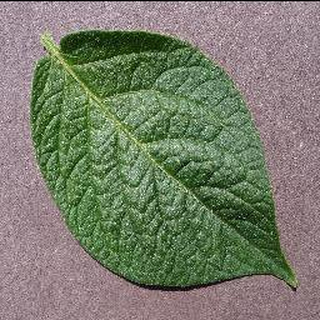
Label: healthy_potato